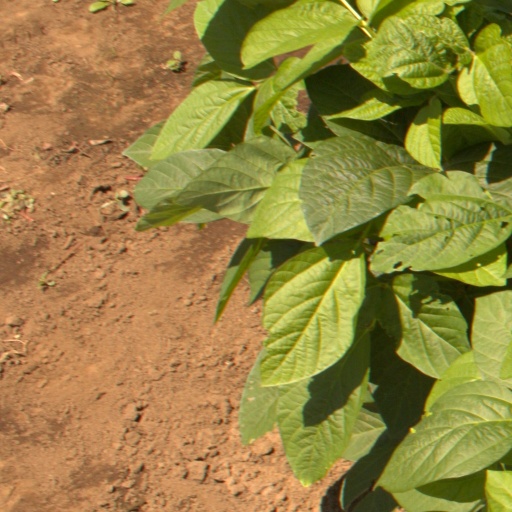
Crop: soybean